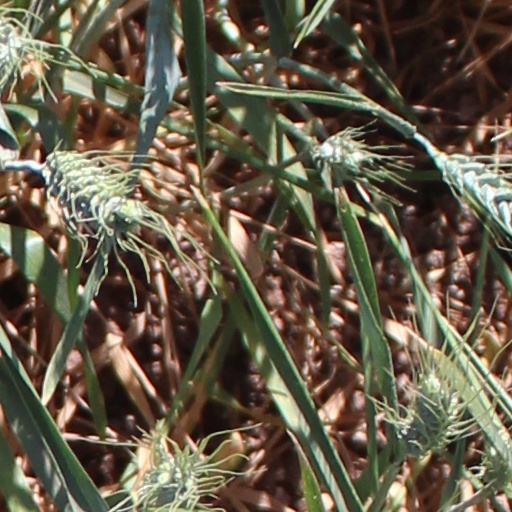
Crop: wheat